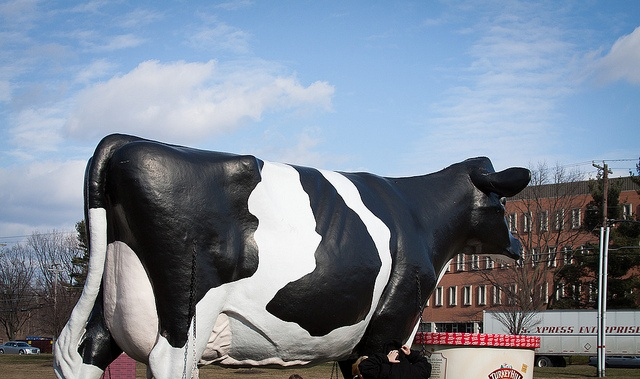
A large fake cow is standing outside of a building.
There is a giant statue of a cow outside of the building.
A large black and white statue of a cow.
a big black and white cow that is by some buildings
A cow statue next to a building, in the day.